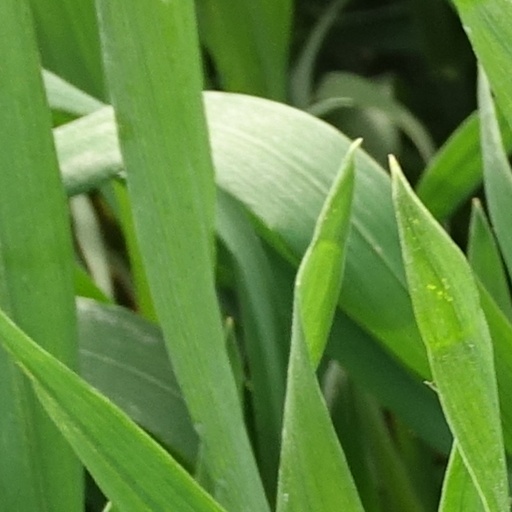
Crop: wheat